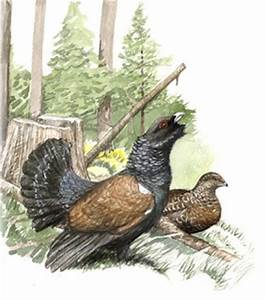
Label: chicken